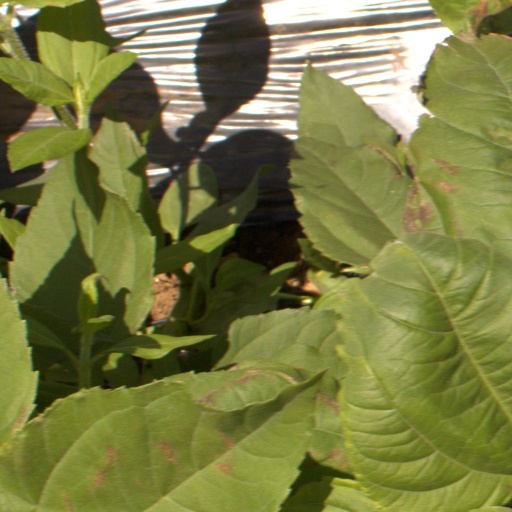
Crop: Jerusalem artichoke